MLS Cup 2022

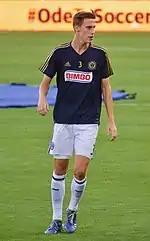
Soccer player Jack Elliott, wearing a dark blue Philadelphia Union jersey with white shorts and socks, on a soccer field during training.

The MLS Cup final kicked off at 1:05 p.m. under clear skies and in front of 22,384 spectators, including 500 fans from Philadelphia in the southeast corner. The teams fielded most of their normal starting lineups with the exception of the Union's midfielder and captain Alejandro Bedoya, who was recovering from a hip injury but remained available as a substitute. Cherundolo used a 4–3–3 formation and declined to start Chiellini and Bale, while Curtin kept his standard 4–3–1–2 with Jack McGlynn replacing Bedoya in midfield. LAFC wore their home black kit while the Union chose their blue-and-yellow secondary jersey. Two-time MLS Referee of the Year Ismail Elfath was selected to officiate the MLS Cup; it was his first time for the tournament. Prior to kickoff, the LAFC supporters group 3252 unveiled a tifo depicting "Dragon Ball" manga character Gogeta, who shares the club's black-and-gold color scheme, and set off smoke flares.